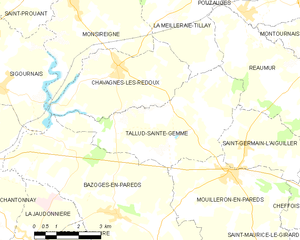
Carte des communes françaises Tallud-Sainte-Gemme